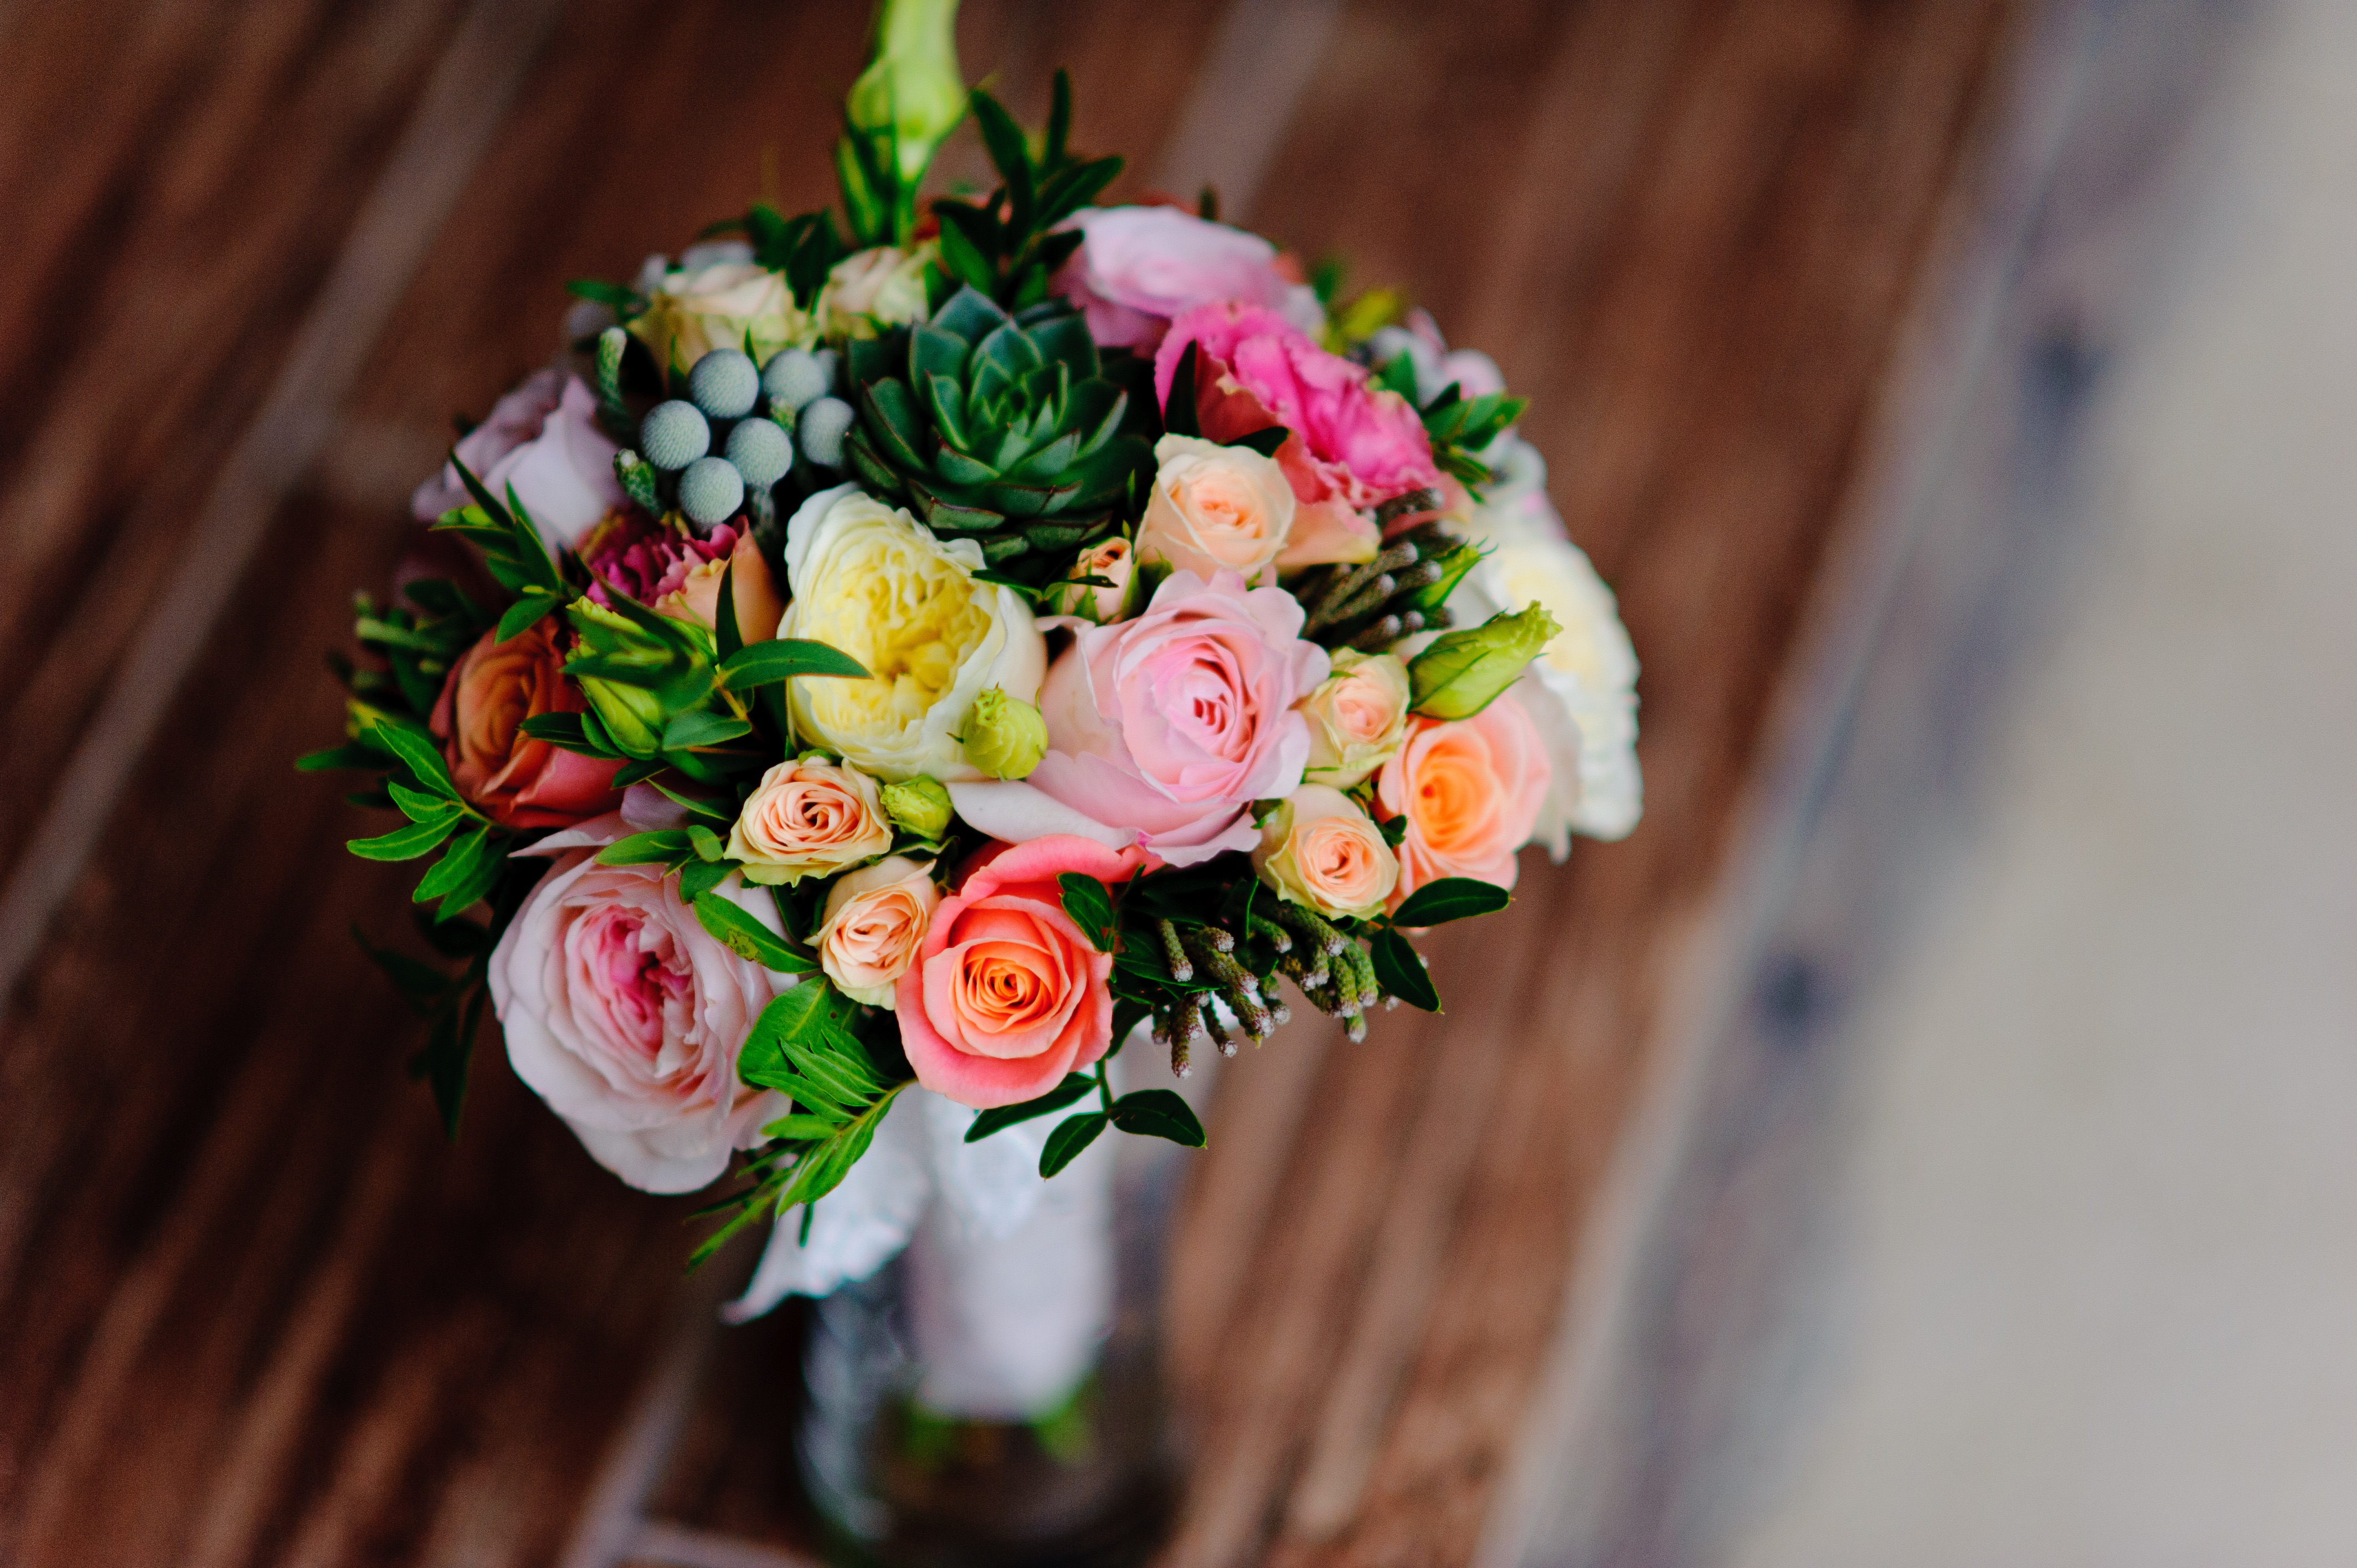
blossom, plant, flower, petal, bouquet, spring, pink, wedding, flora, roses, wood table, ceremony, floristry, flowering plant, flower bouquet, cut flowers, floral design, flower arranging